Abhay and Rani Bang

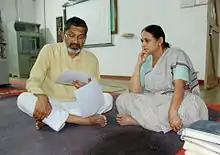
Abhay and Rani Bang

Rani Bang has worked extensively on women's medical issues. The community based study of gynecological problems in rural areas that she conducted in 1988 is the first study in the world focusing on women's health beyond maternity care. Rani Bang first brought to the notice of the world that rural women had a large hidden burden of gynecological diseases. She subsequently trained the Dais (traditional "doulas'") in villages to make them village level health workers. With convincing evidence she advocated the need for a comprehensive reproductive health care package for rural women in India. This study initiated the program of women's reproductive health all over the world specifically in developing countries.